Kazan Military District

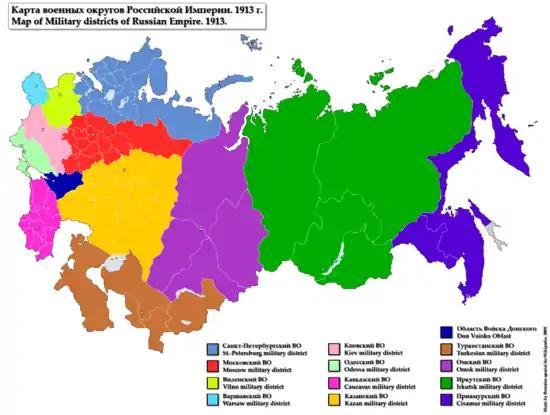
Kazan Military District in Orange

The Kazan Military District was a Military district of the Russian Empire and the Soviet Union, which existed between 1864—1918 and 1945–1946.